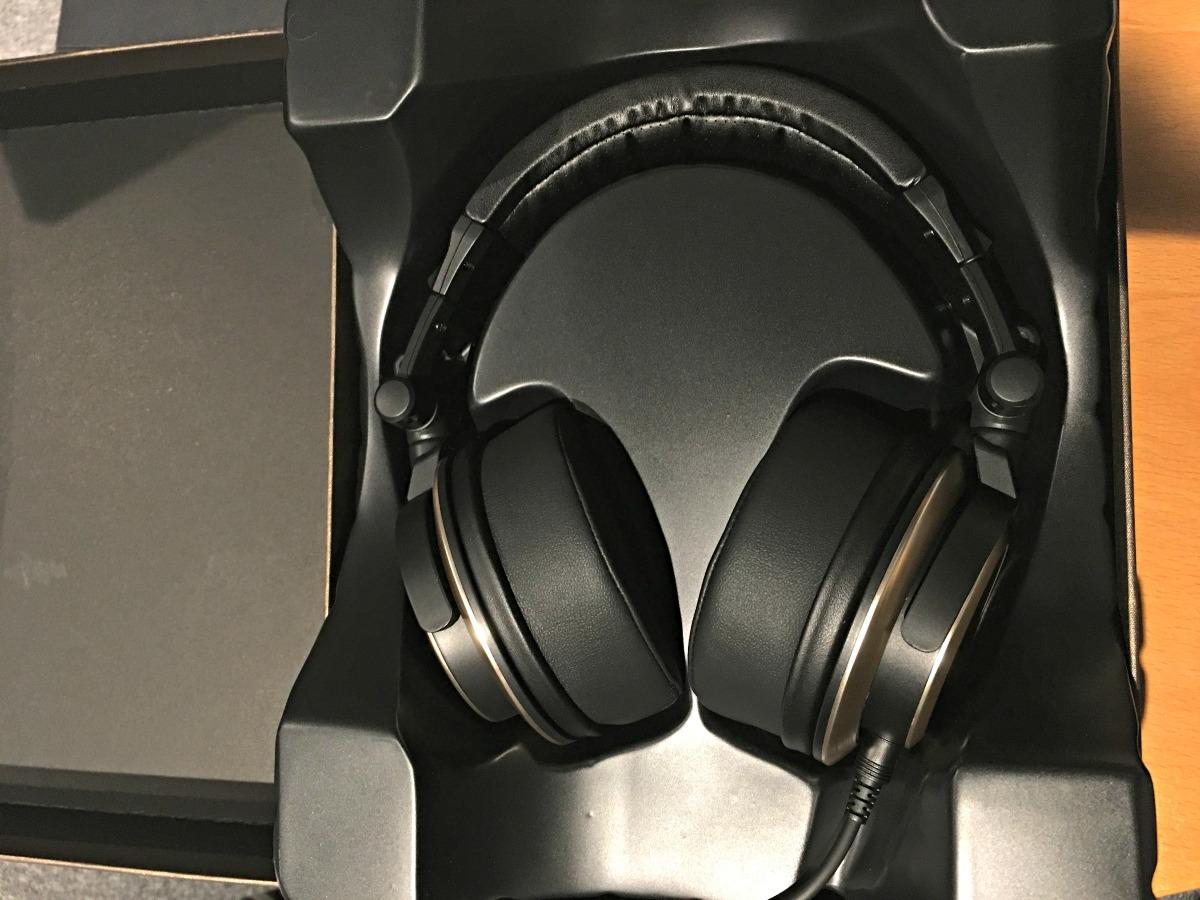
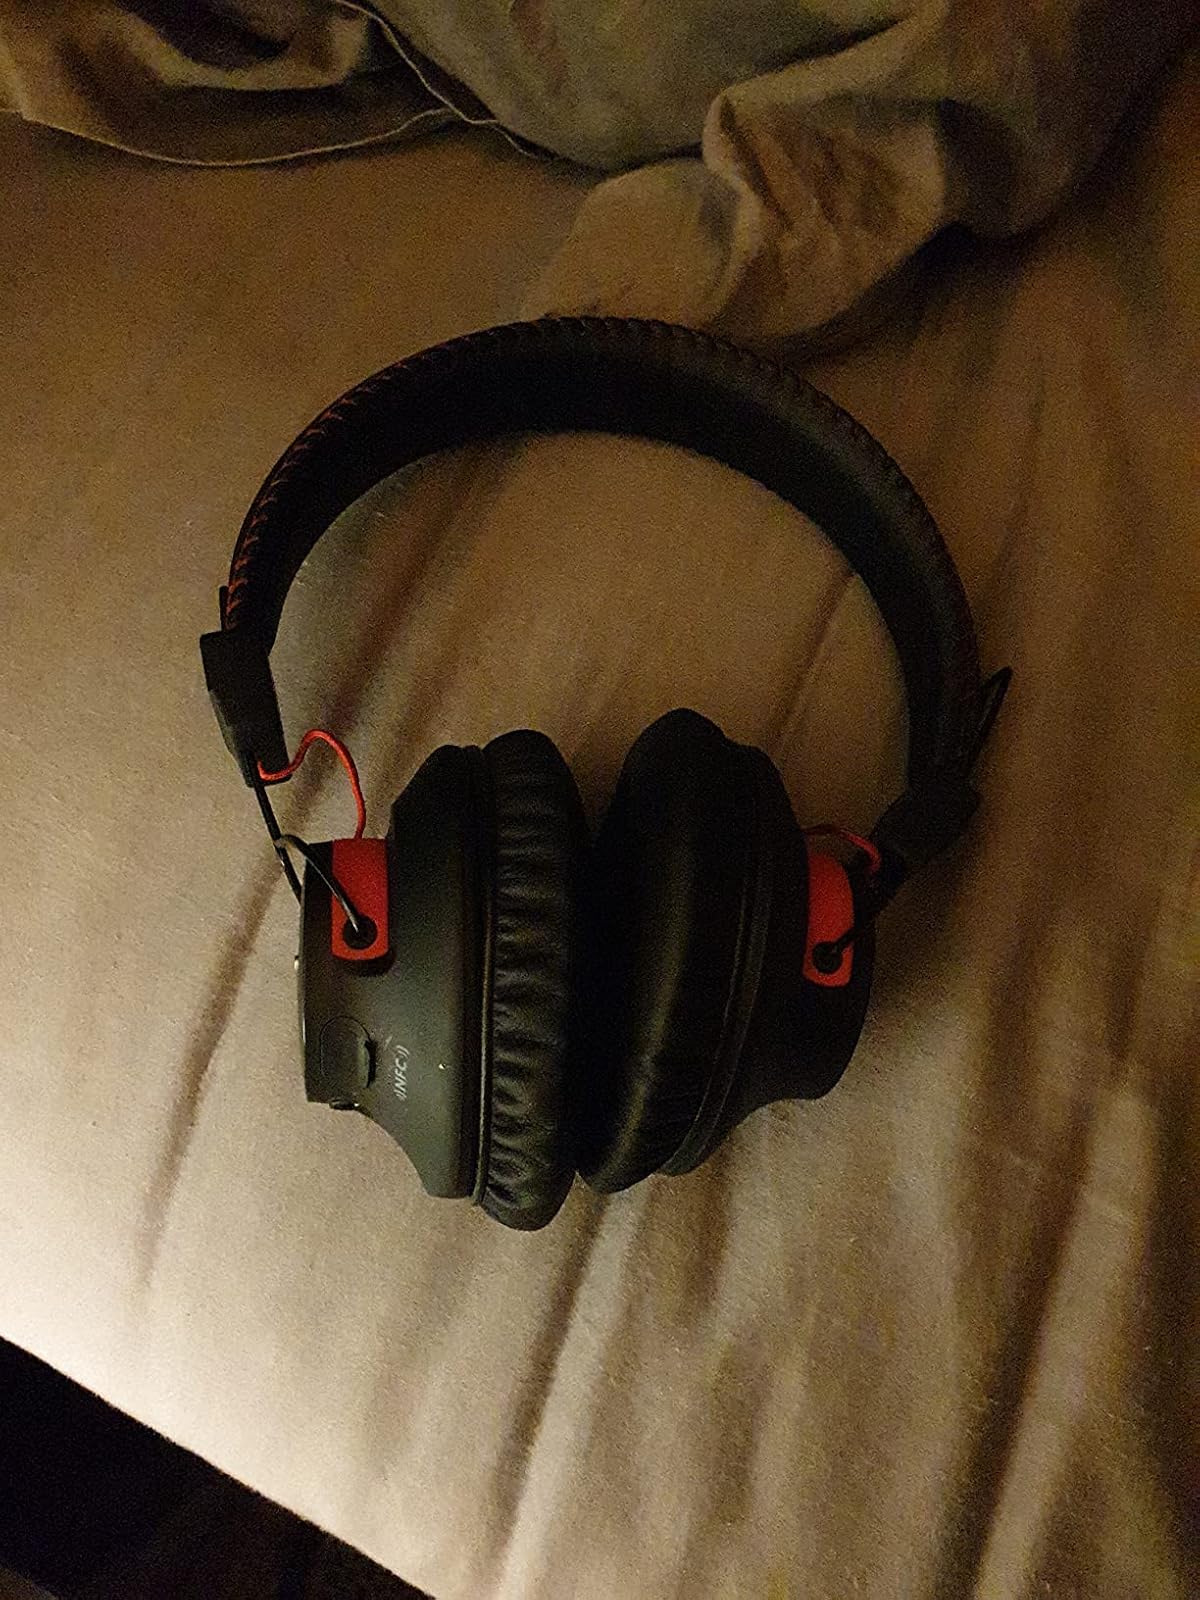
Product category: headphones
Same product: no